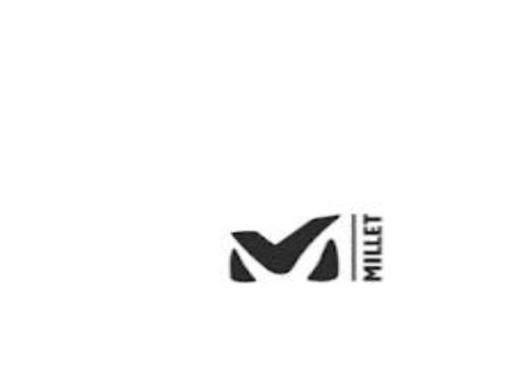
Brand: millet-2
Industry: Others